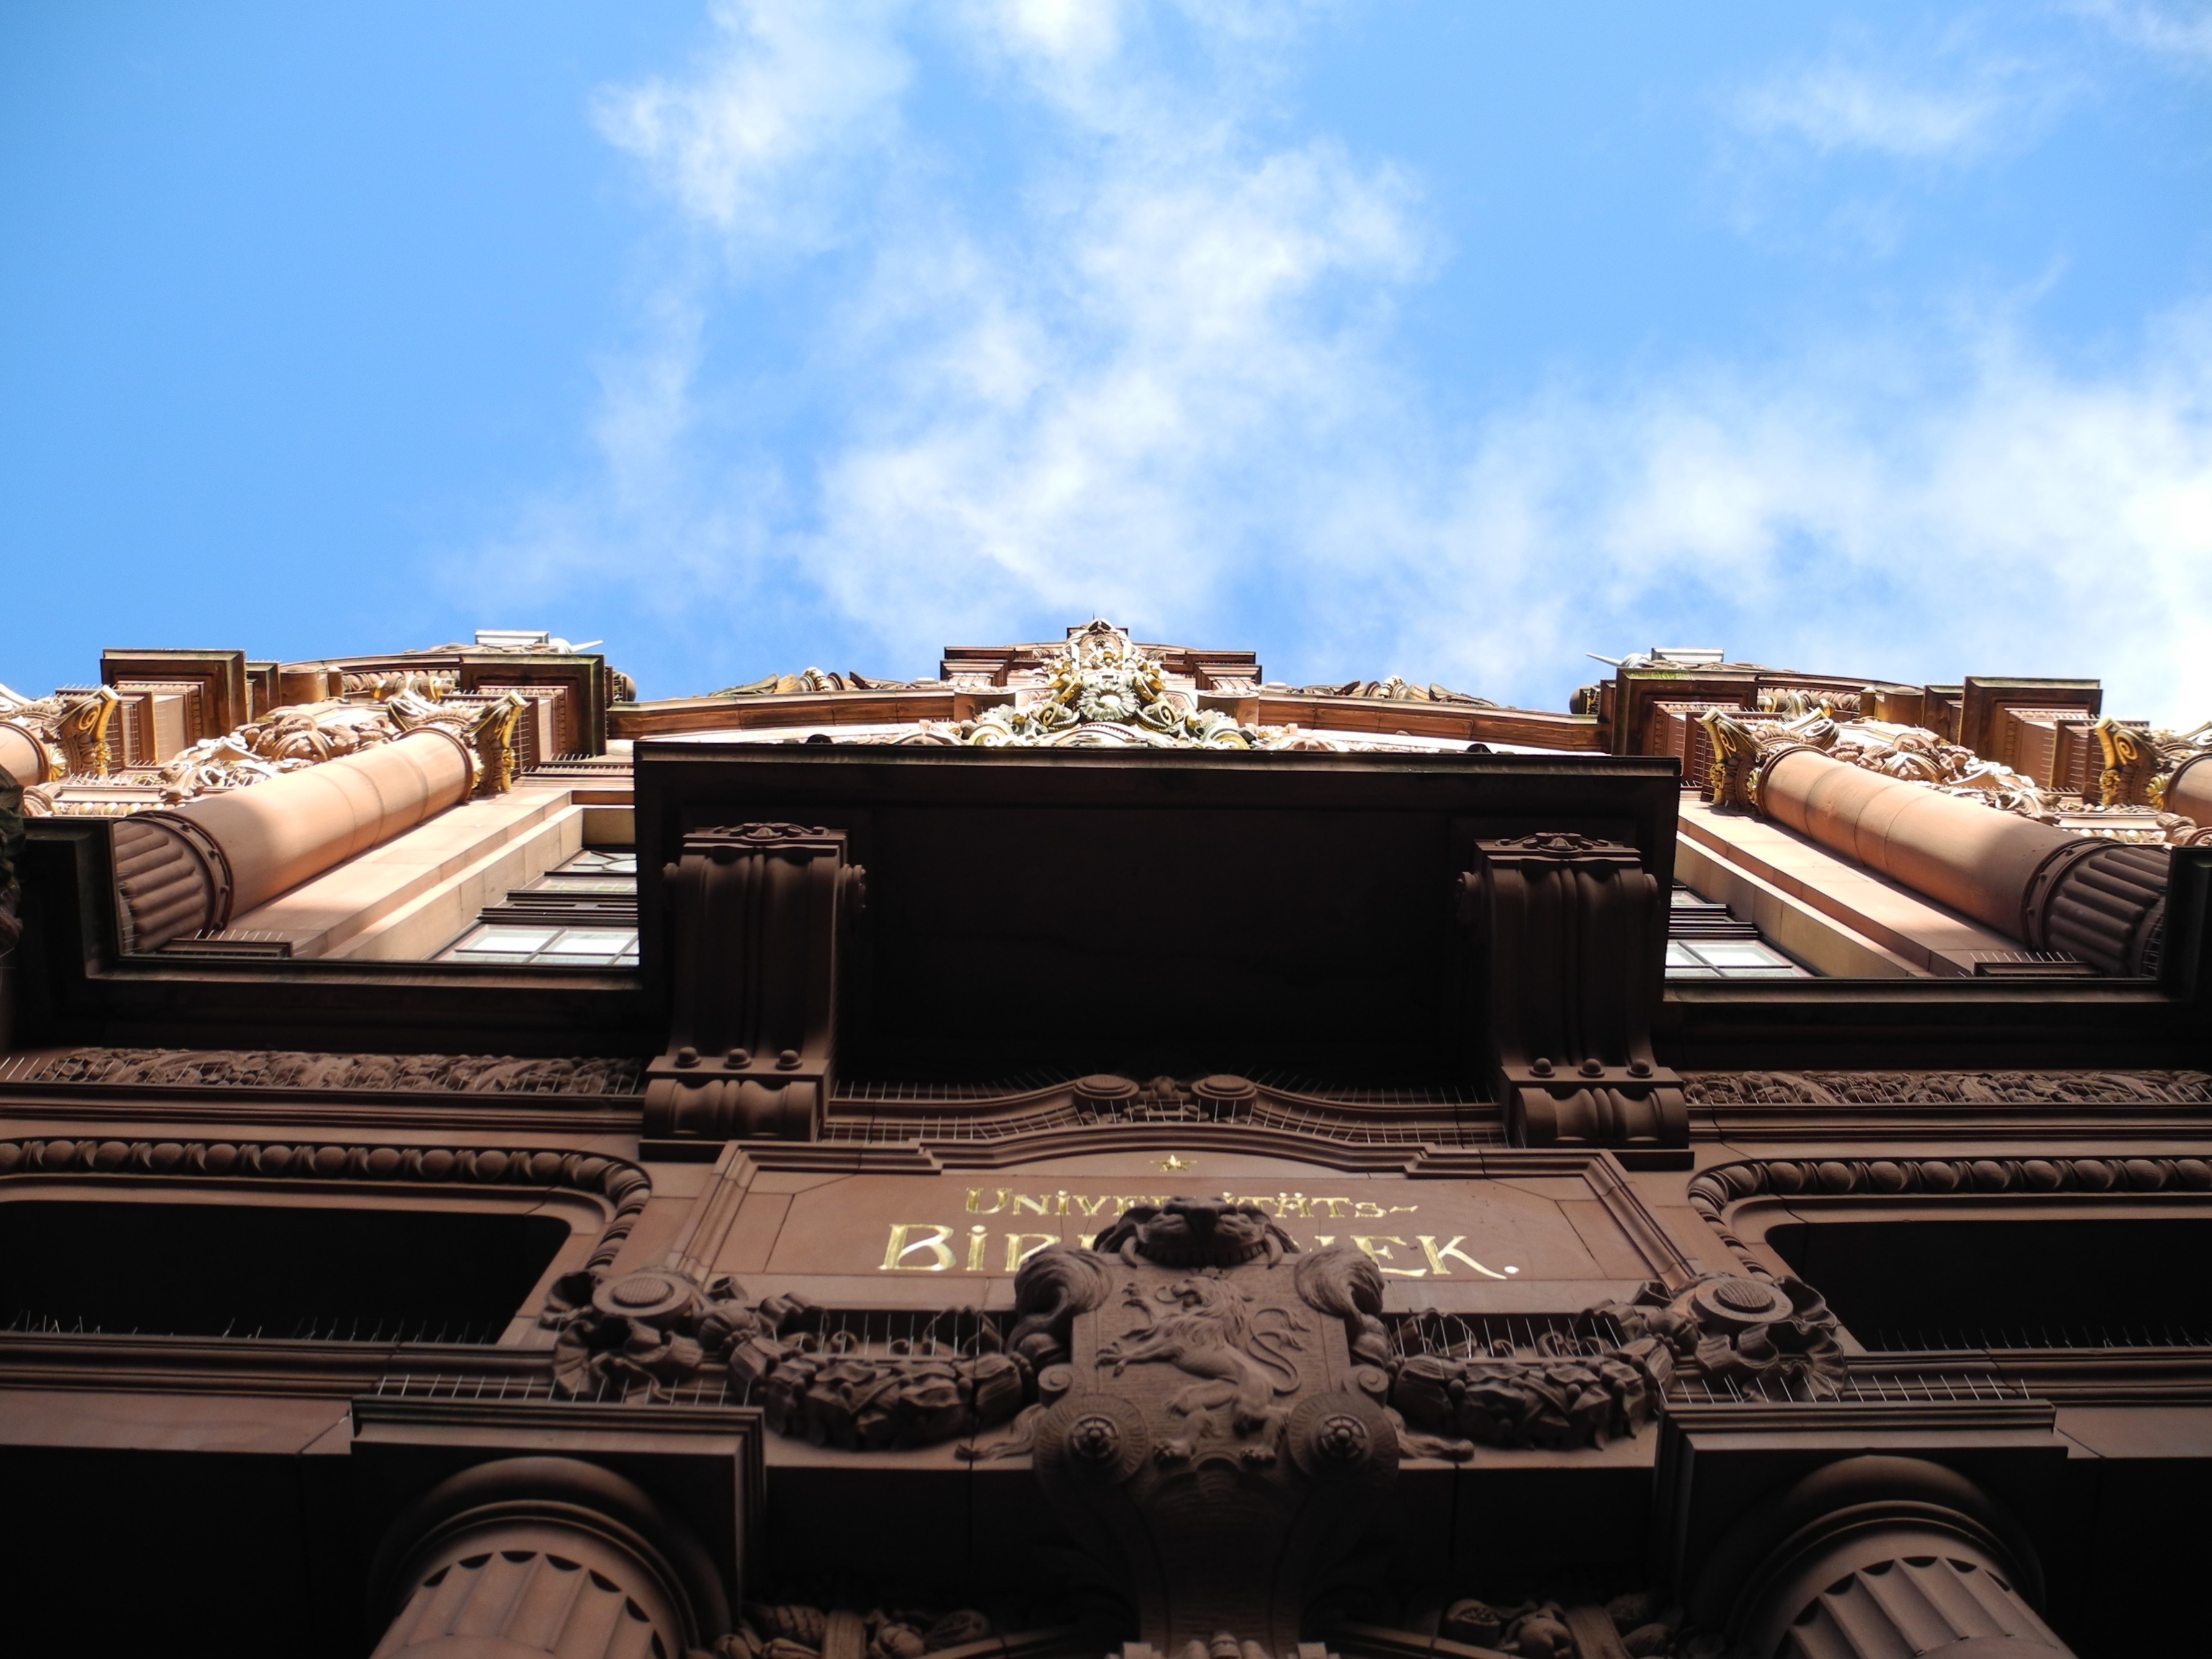
vehicle, screenshot